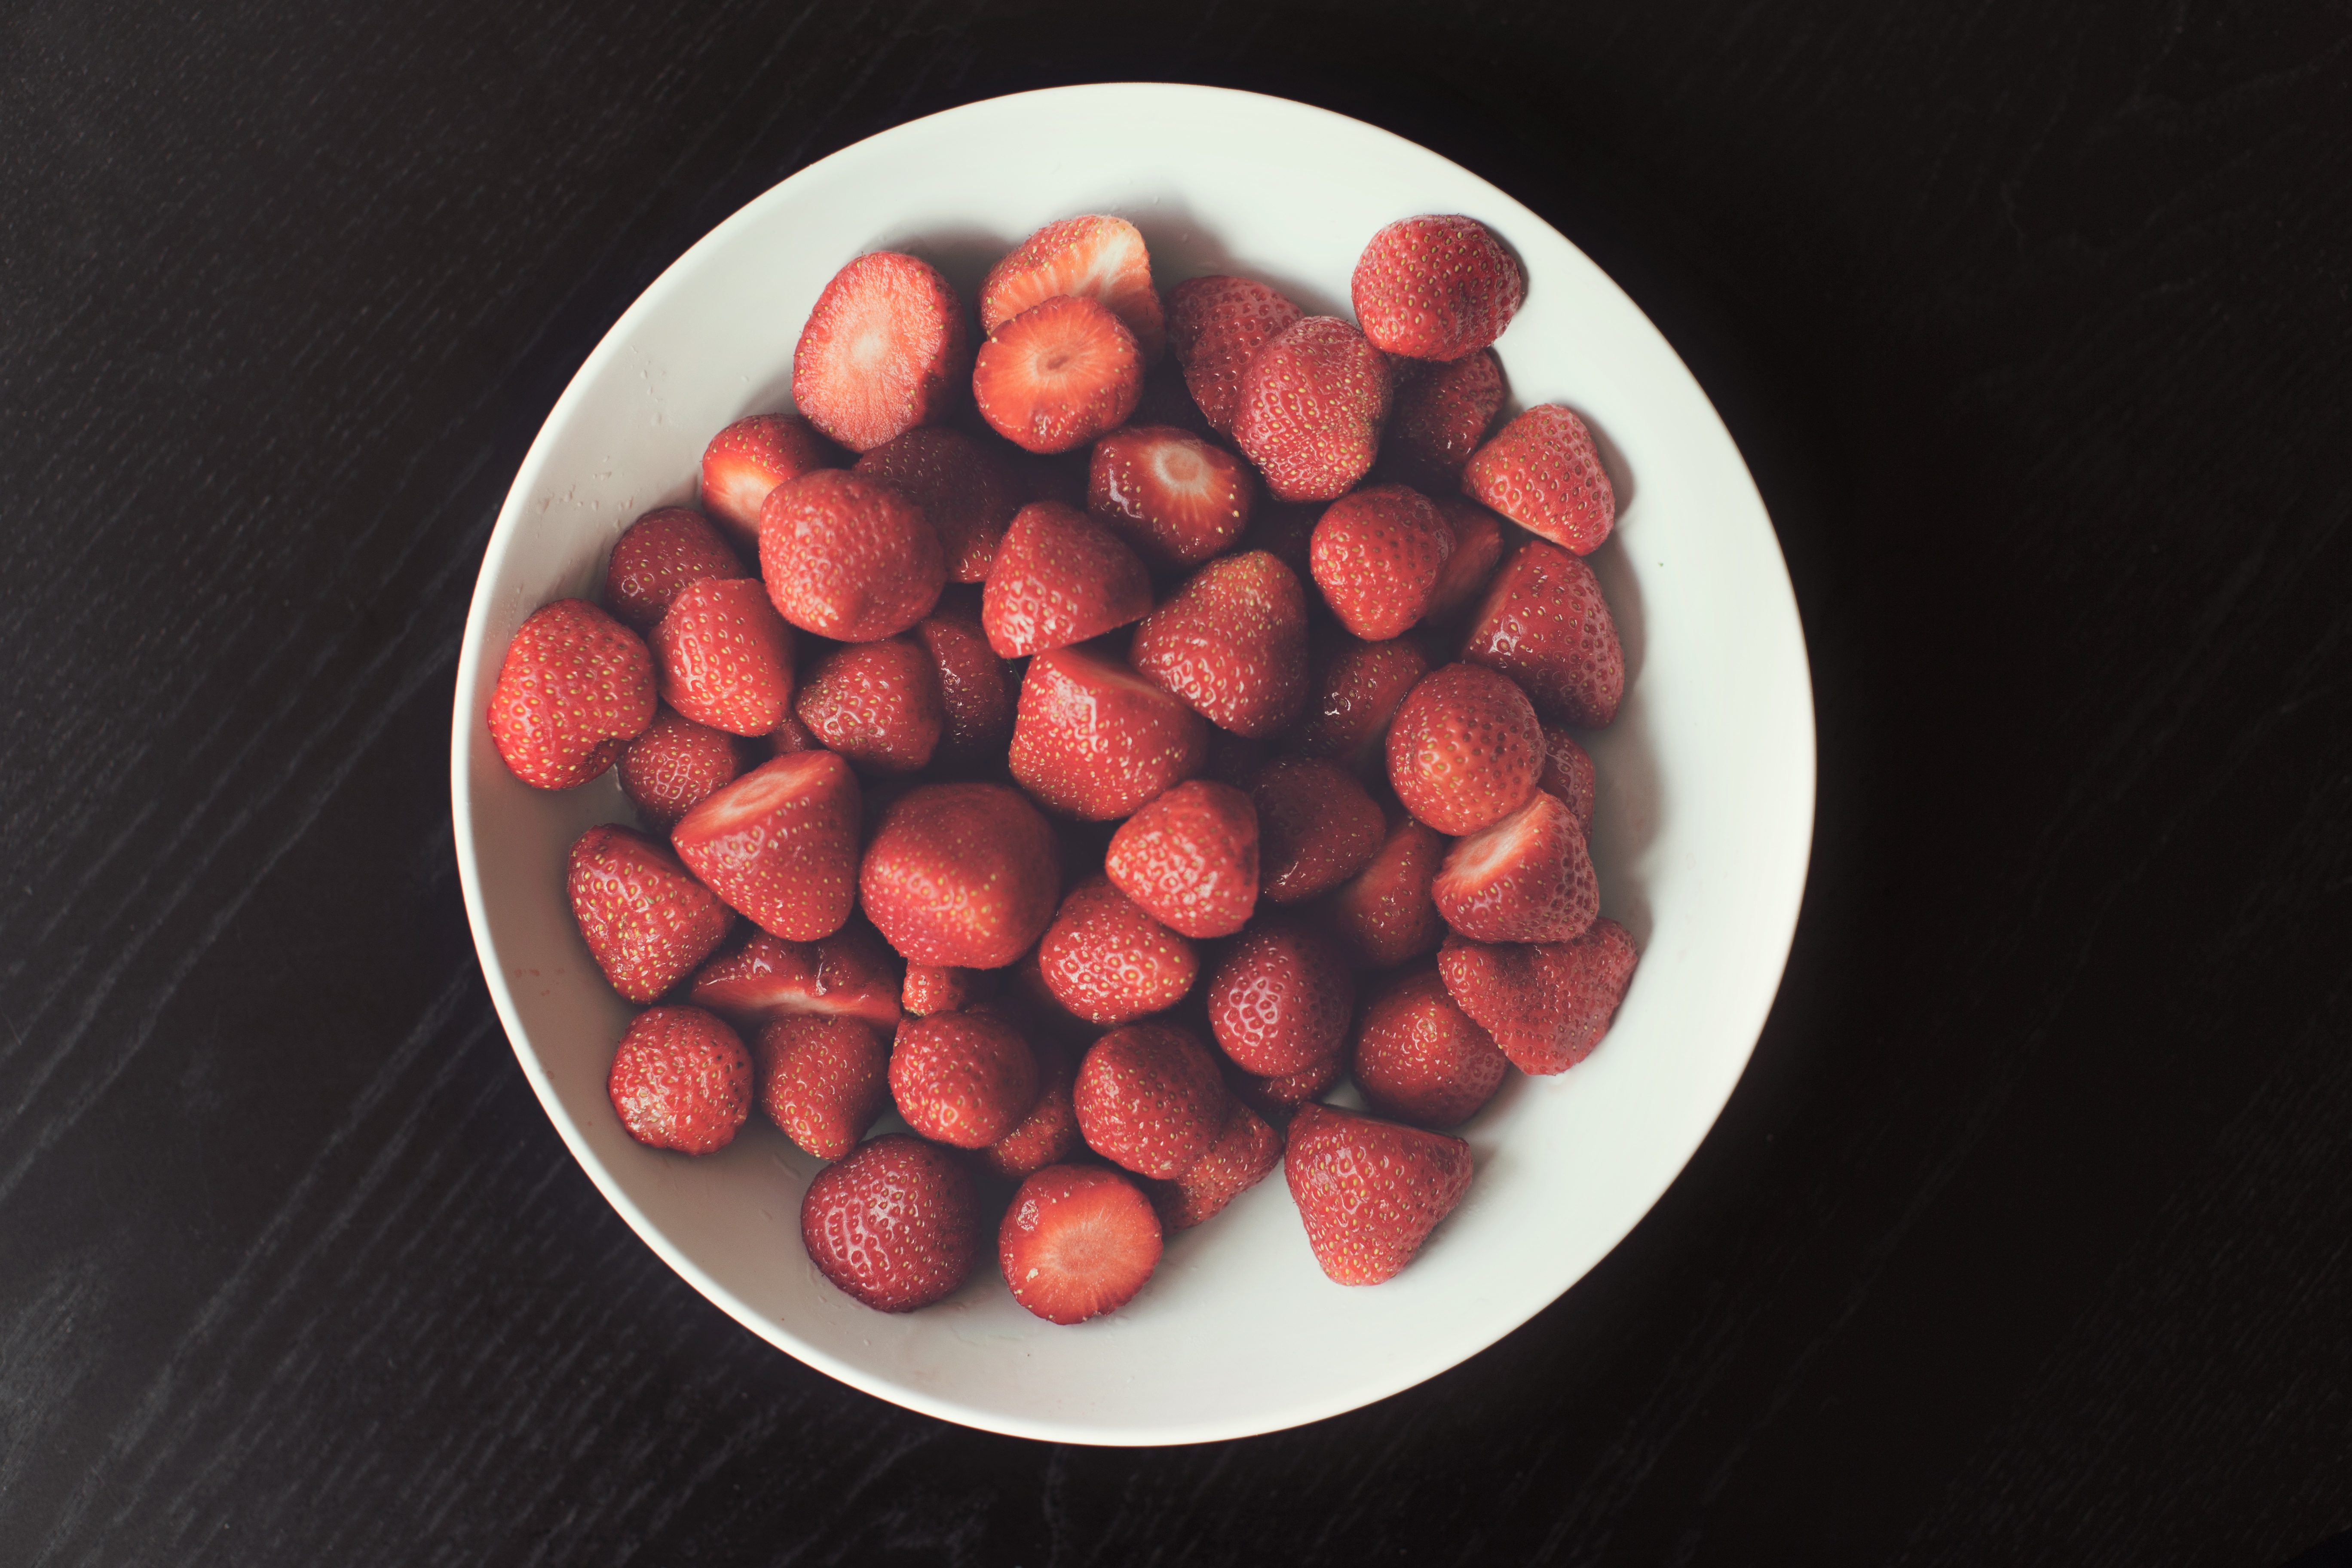
food, fruit, plant, strawberry, produce, ingredient, strawberries, berry, dish, superfood, legume, cuisine